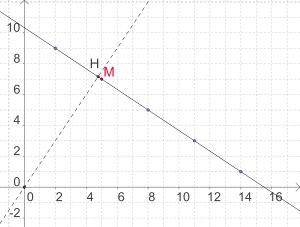
L'équation ax + by = c, où les coefficients a, b et c sont trois entiers relatifs et où les inconnues x et y sont des entiers relatifs, est une des équations diophantiennes les plus simples à résoudre. Sa résolution s'appuie sur l'algorithme d'Euclide, le théorème de Bachet-Bézout et le théorème de Gauss.